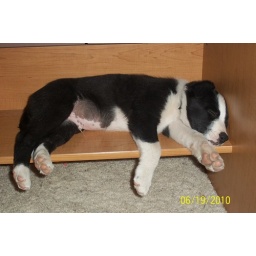
4 zzz's under the computer desk